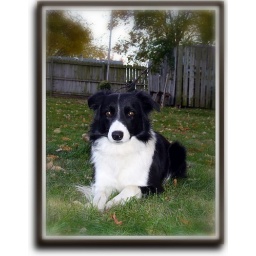
My Sammy boy sitting pretty in the fall!